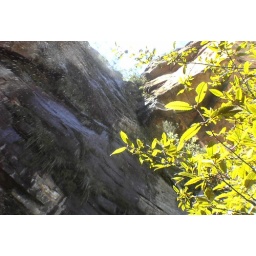
Looking up at a cliff wall in the Blue Mountains, New South Wales, Australia, with drops of water falling.